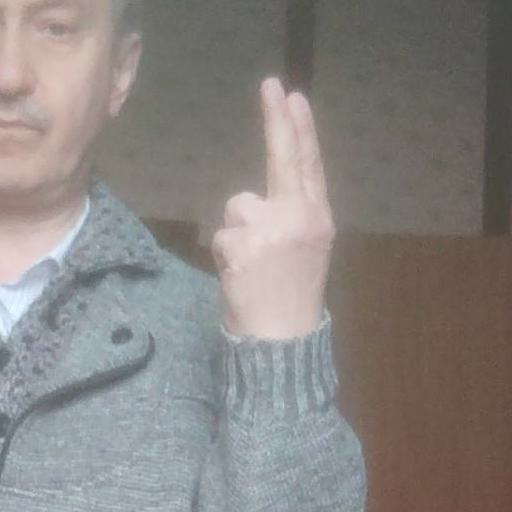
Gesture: two_up_inverted